Albert B. Randall

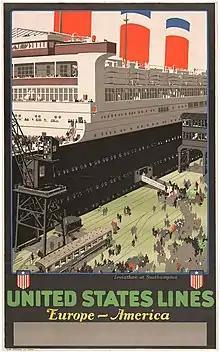
Poster of SS Leviathan - NARA - 594952

During World War I, Captain Randall's exceptional contributions to convoy activities earned him recognition and accolades, including the prestigious Legion of Honor bestowed upon him by France. The German U-boats ("Unterseeboots") resumed unrestricted attacks against all ships in the Atlantic, including civilian passenger carriers. Although concerned the U.S. might react with intervention, German military leaders calculated they could defeat the allies before the U.S. could mobilize and arm troops to land in Europe. Admiral Randall saw the German subs take out many of the ships in his convoys, but was finally a victim of a torpedo while a returning passenger on the President Lincoln in May, 1918 . In 1921, he assumed command of the S.S. American, followed by taking charge of the SS George Washington later that same year.. It played a significant role in transporting troops to and from France, carrying approximately 100,000 soldiers.